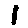
Label: 1